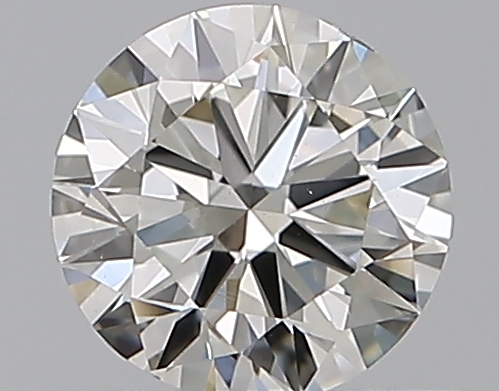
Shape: round
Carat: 0.5
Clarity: VVS2
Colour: I
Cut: VG
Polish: EX
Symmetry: GD
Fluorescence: N
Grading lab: GIA
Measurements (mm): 5.05 x 5.14 x 3.06